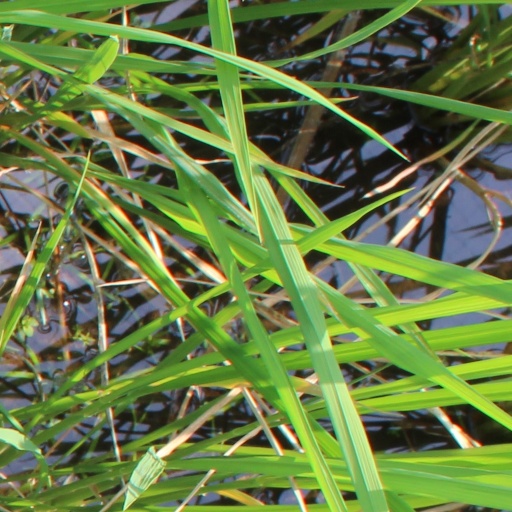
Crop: rice